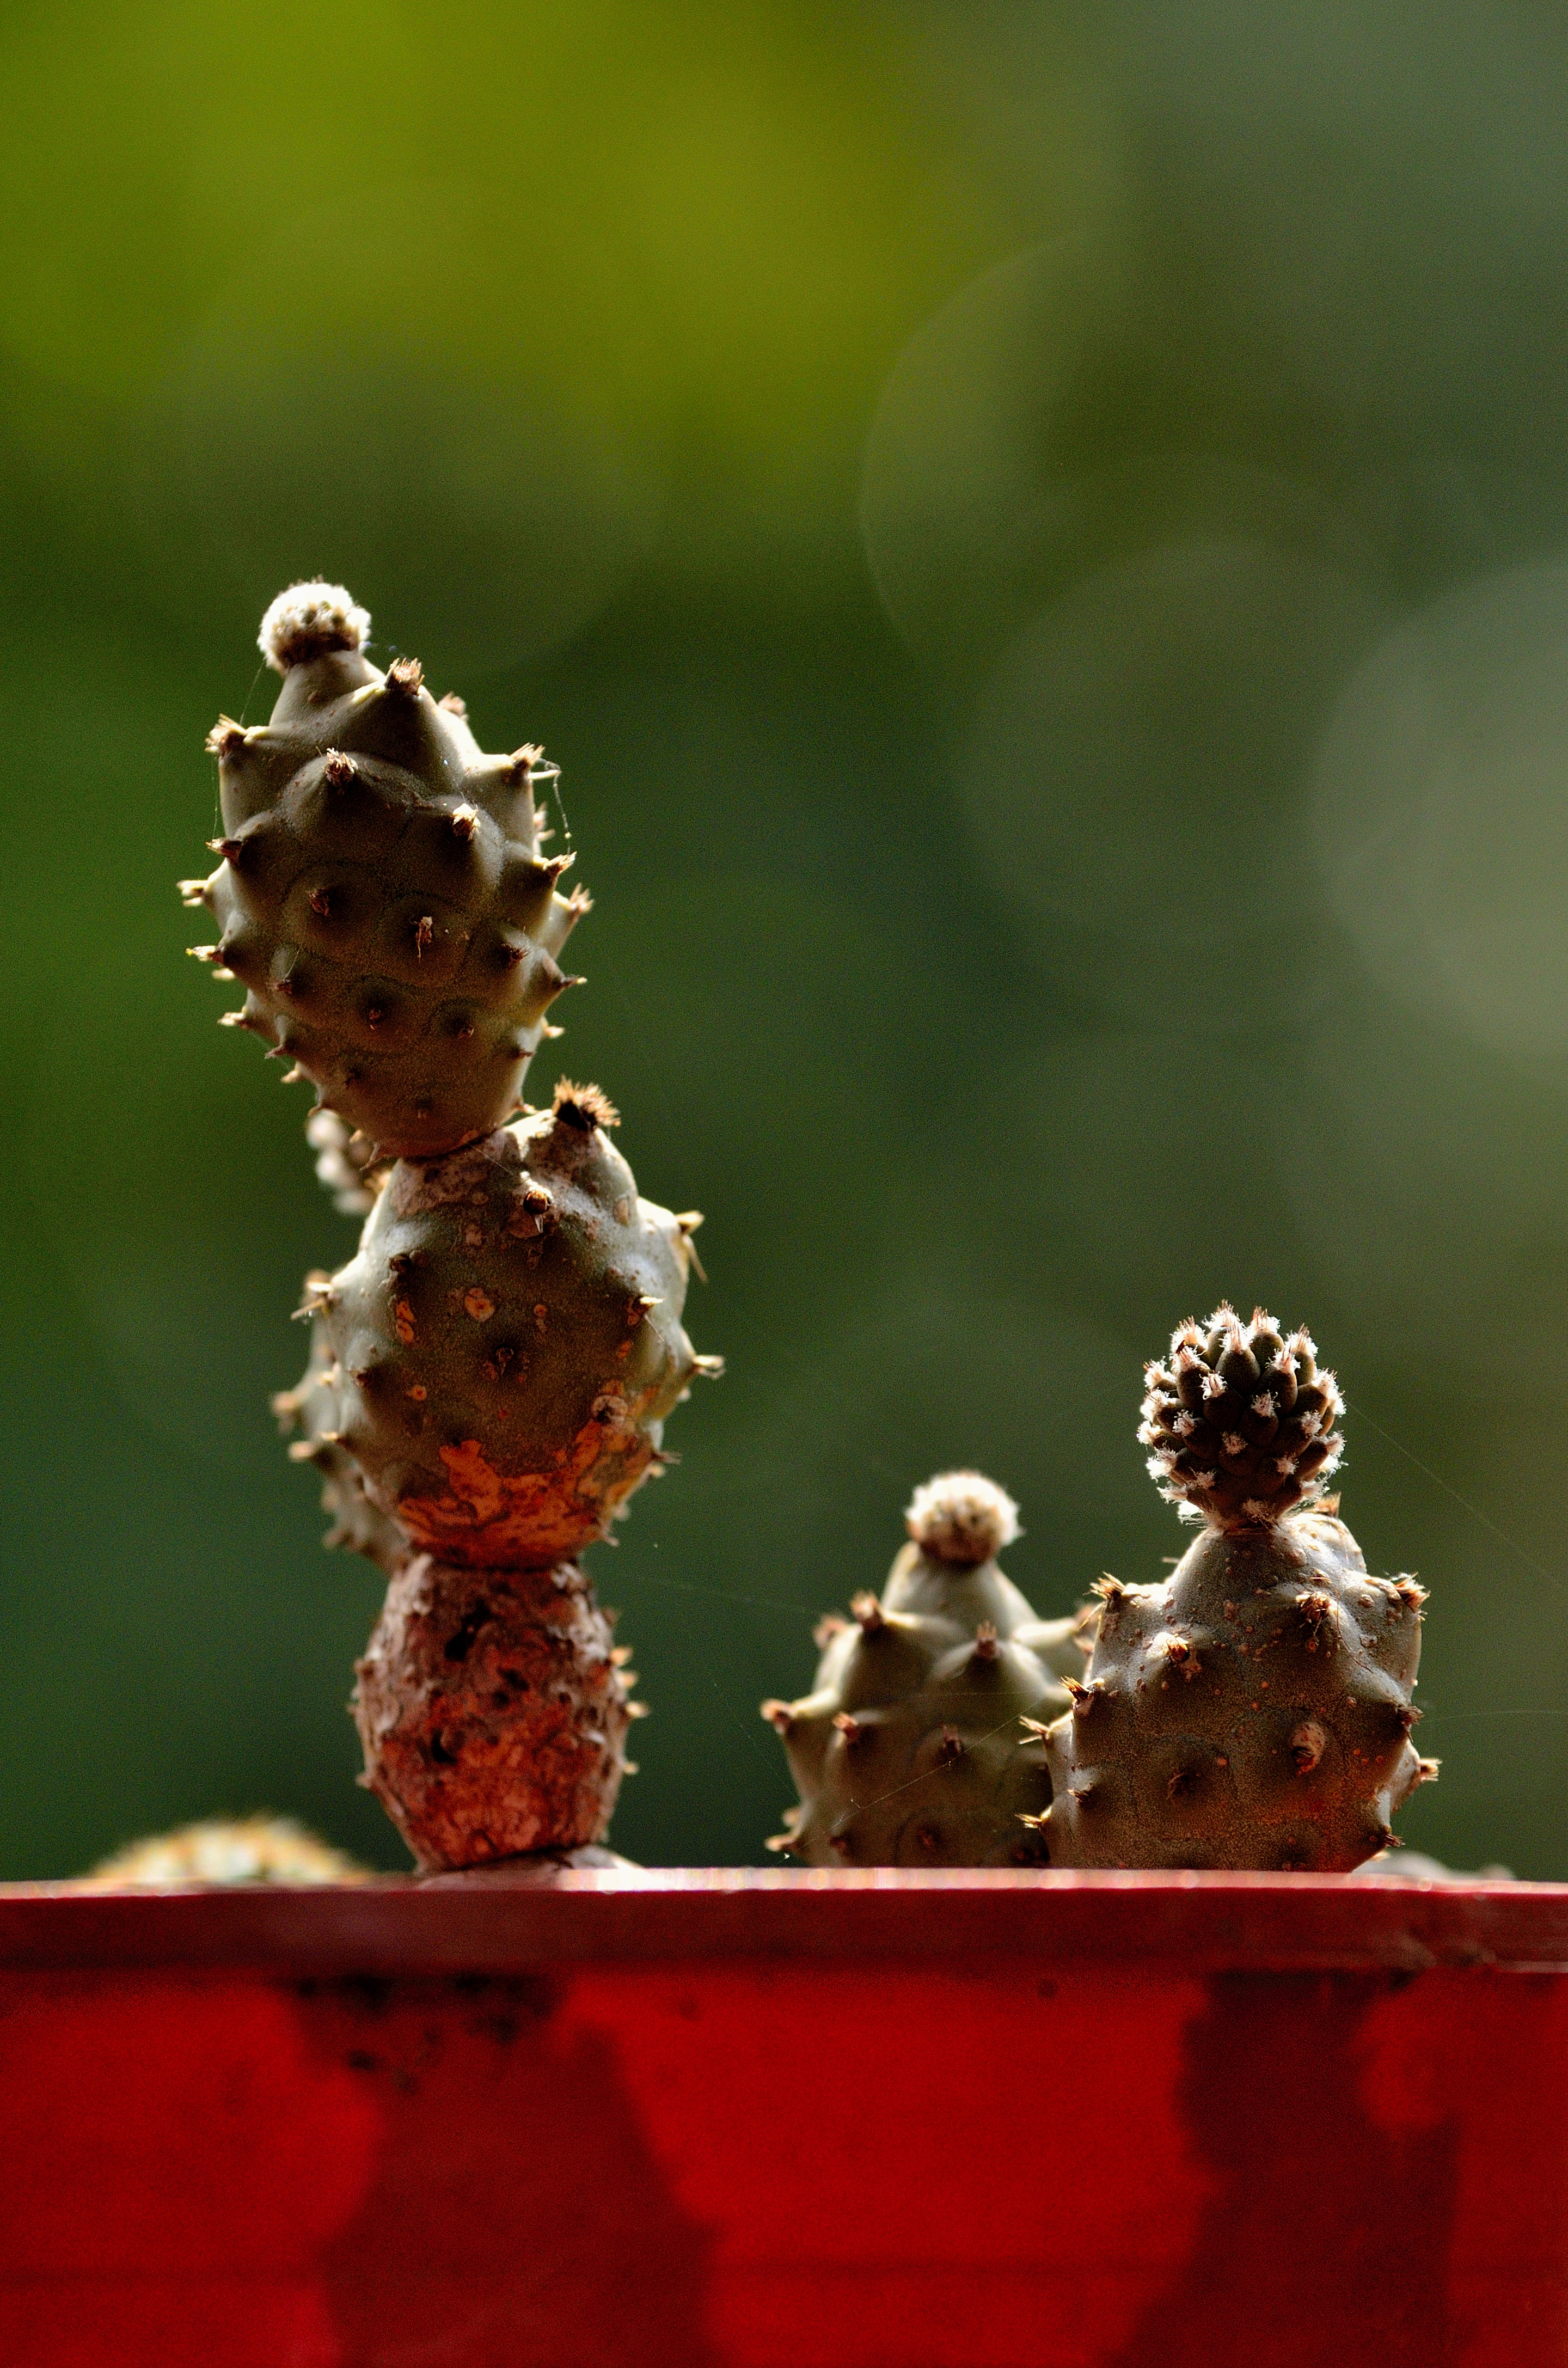
cactus, photography, leaf, flower, red, flora, close up, boke, macro photography